J. S. Fry & Sons

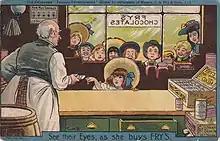
Tom Browne‘s advertisement postcard for Fry's chocolate, 1912

In 1847, the Fry's chocolate factory moulded an eating chocolate bar, often considered the first of its kind. It was named "Chocolat Délicieux à Manger" and was probably inspired by French chocolates. Since it was specifically marketed as eating chocolate, it has been speculated that it was the first chocolate made with additional cocoa butter. The firm also began producing various other eating chocolates, leading to the Fry's Chocolate Cream bar in 1866. Although chocolate had already been used in confectionery before, this was probably the first mass-produced chocolate candy bar. Over 220 products were introduced in the following decades, including the UK's first chocolate Easter egg in 1873 and Fry's Turkish Delight (or Fry's Turkish bar) in 1914. The production of eating chocolate rose from about 10 tonnes in 1852 to over 1,100 tonnes in 1880; a Van Houten press was acquired and installed in 1868. In 1896, the firm became a registered private company, run by the Fry family, with Joseph Storrs Fry II, grandson of the first Joseph Storrs Fry, as the chairman.